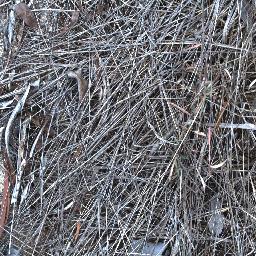
Label: negative